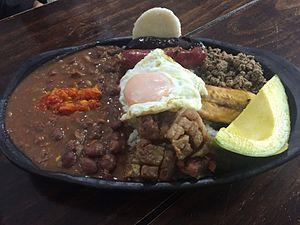
La bandeja paisa est un plat colombien, très représentatif de la région correspondant aux actuels territoires d'Antioquia, Vieux Caldas, Axe Cafetero, nord de la Vallée du Cauca et nord du Tolima. Il est typique de la cuisine d'Antioquia.